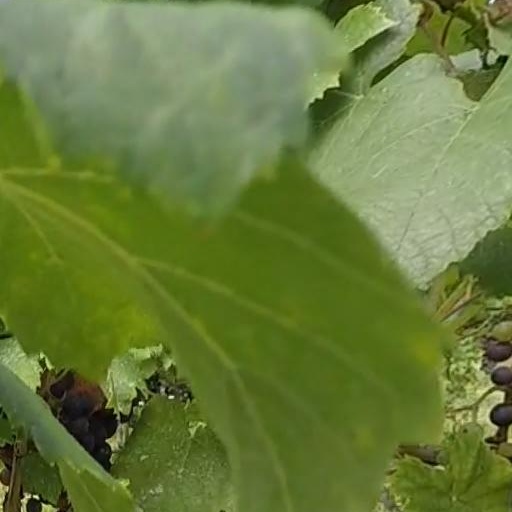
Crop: grape